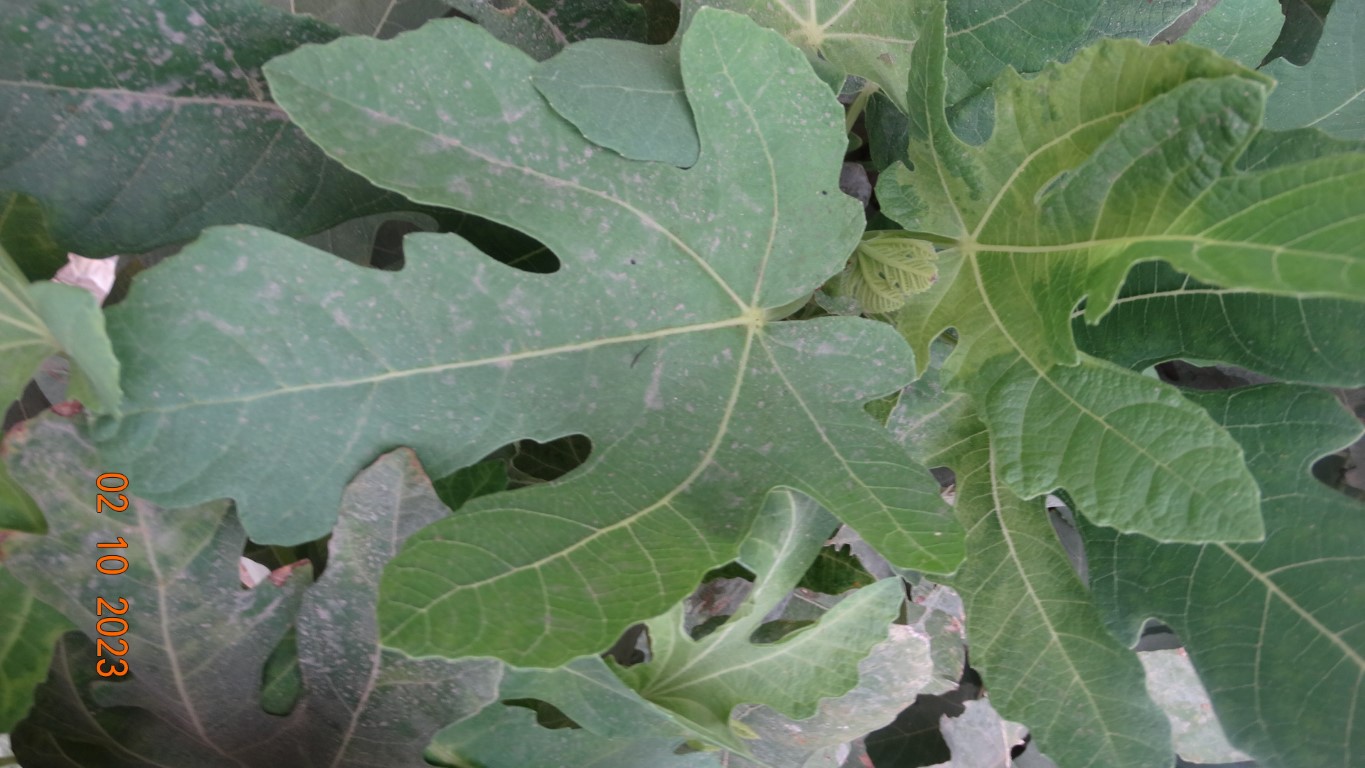
Label: healthy